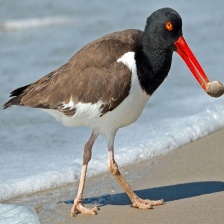
Species: OYSTER CATCHER
Scientific name: HAEMATOPUS
ImageNet parent category: oystercatcher